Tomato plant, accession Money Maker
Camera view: vertical (180 deg); turntable rotation: 210 degrees
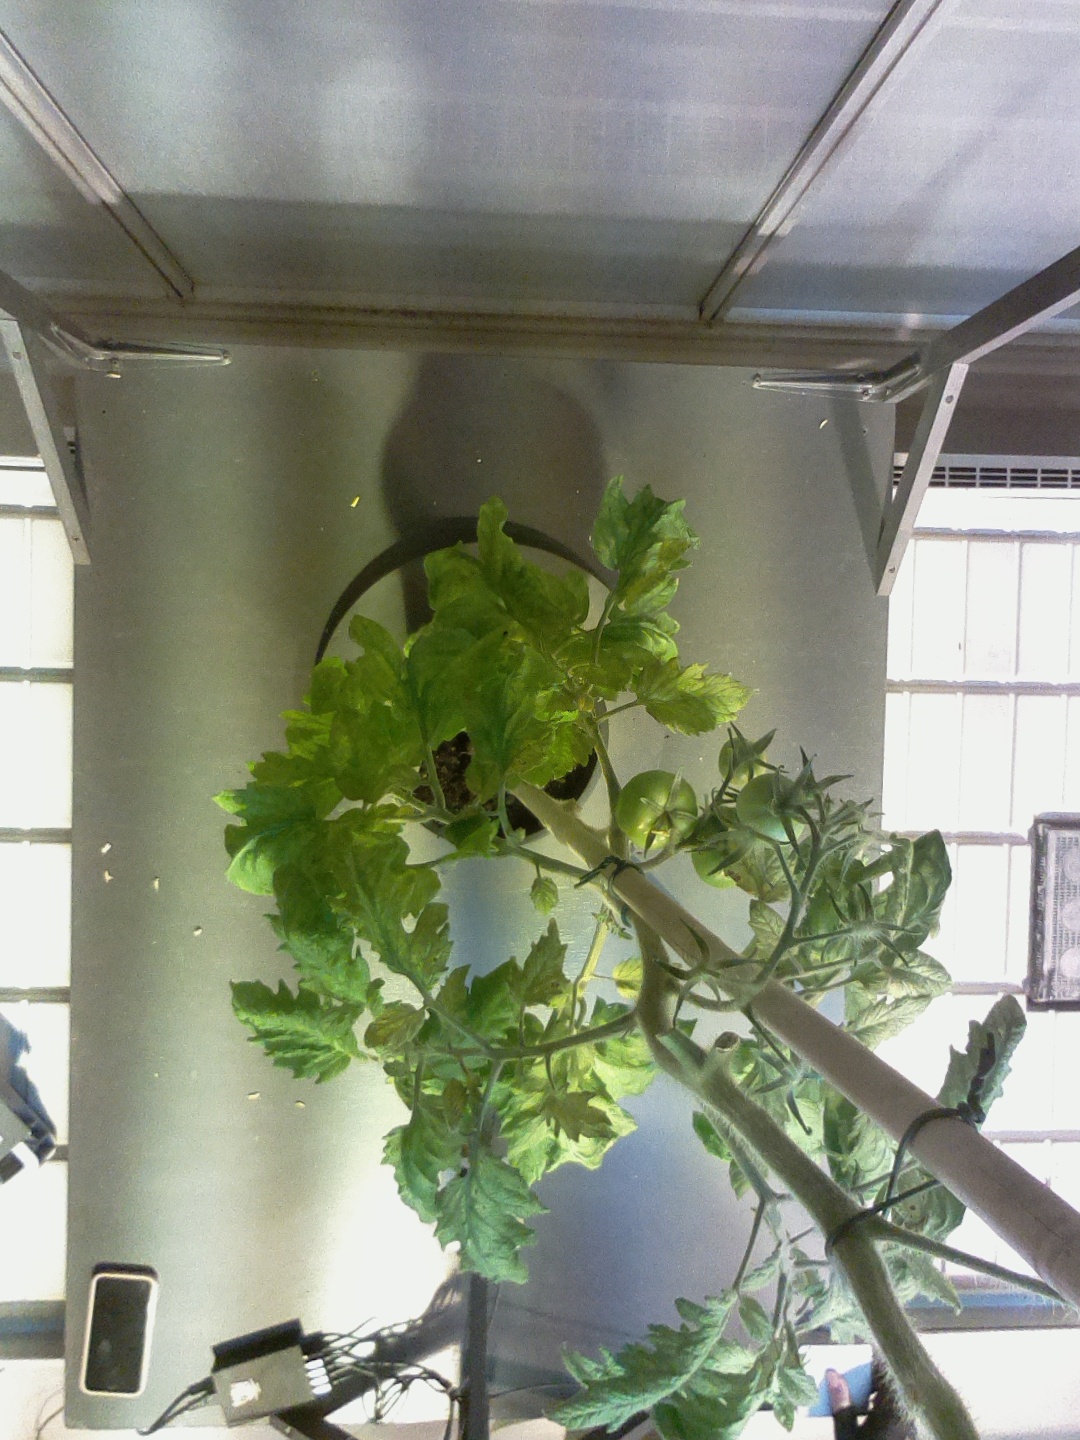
BBCH growth stage 77: 70%-80% of final fruit size